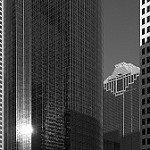
Label: B & W